Philippe-Charles, 3rd Count of Arenberg

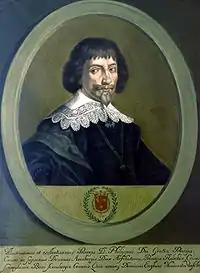
Philippe-Charles, 3rd Count of Arenberg

Philippe-Charles d'Arenberg (18 October 1587 in Barbancon – 25 September 1640 in Madrid) was the third sovereign prince of Arenberg and 6th Duke of Aarschot. He was a leading figure in the political life of the Spanish Netherlands.